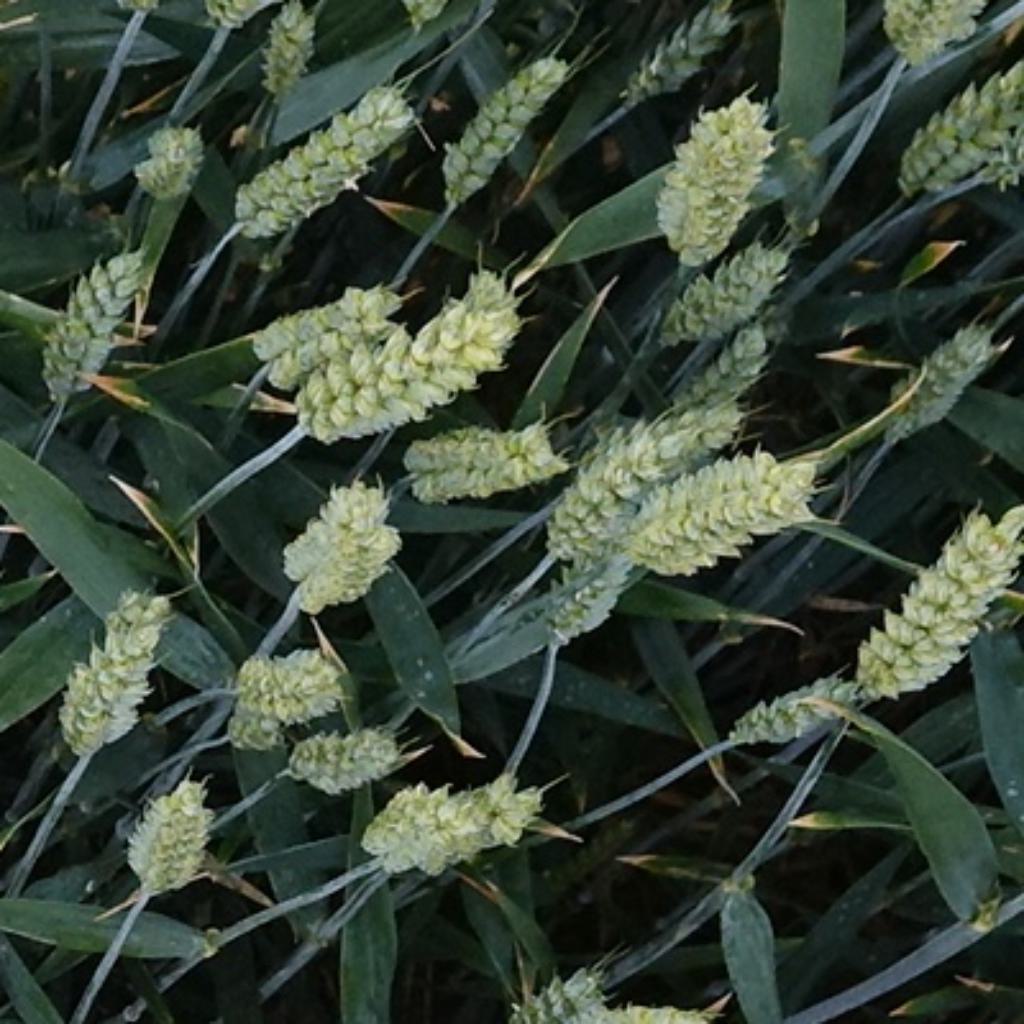
Country: France
Location: Toulouse
Wheat development stage: Filling - Ripening